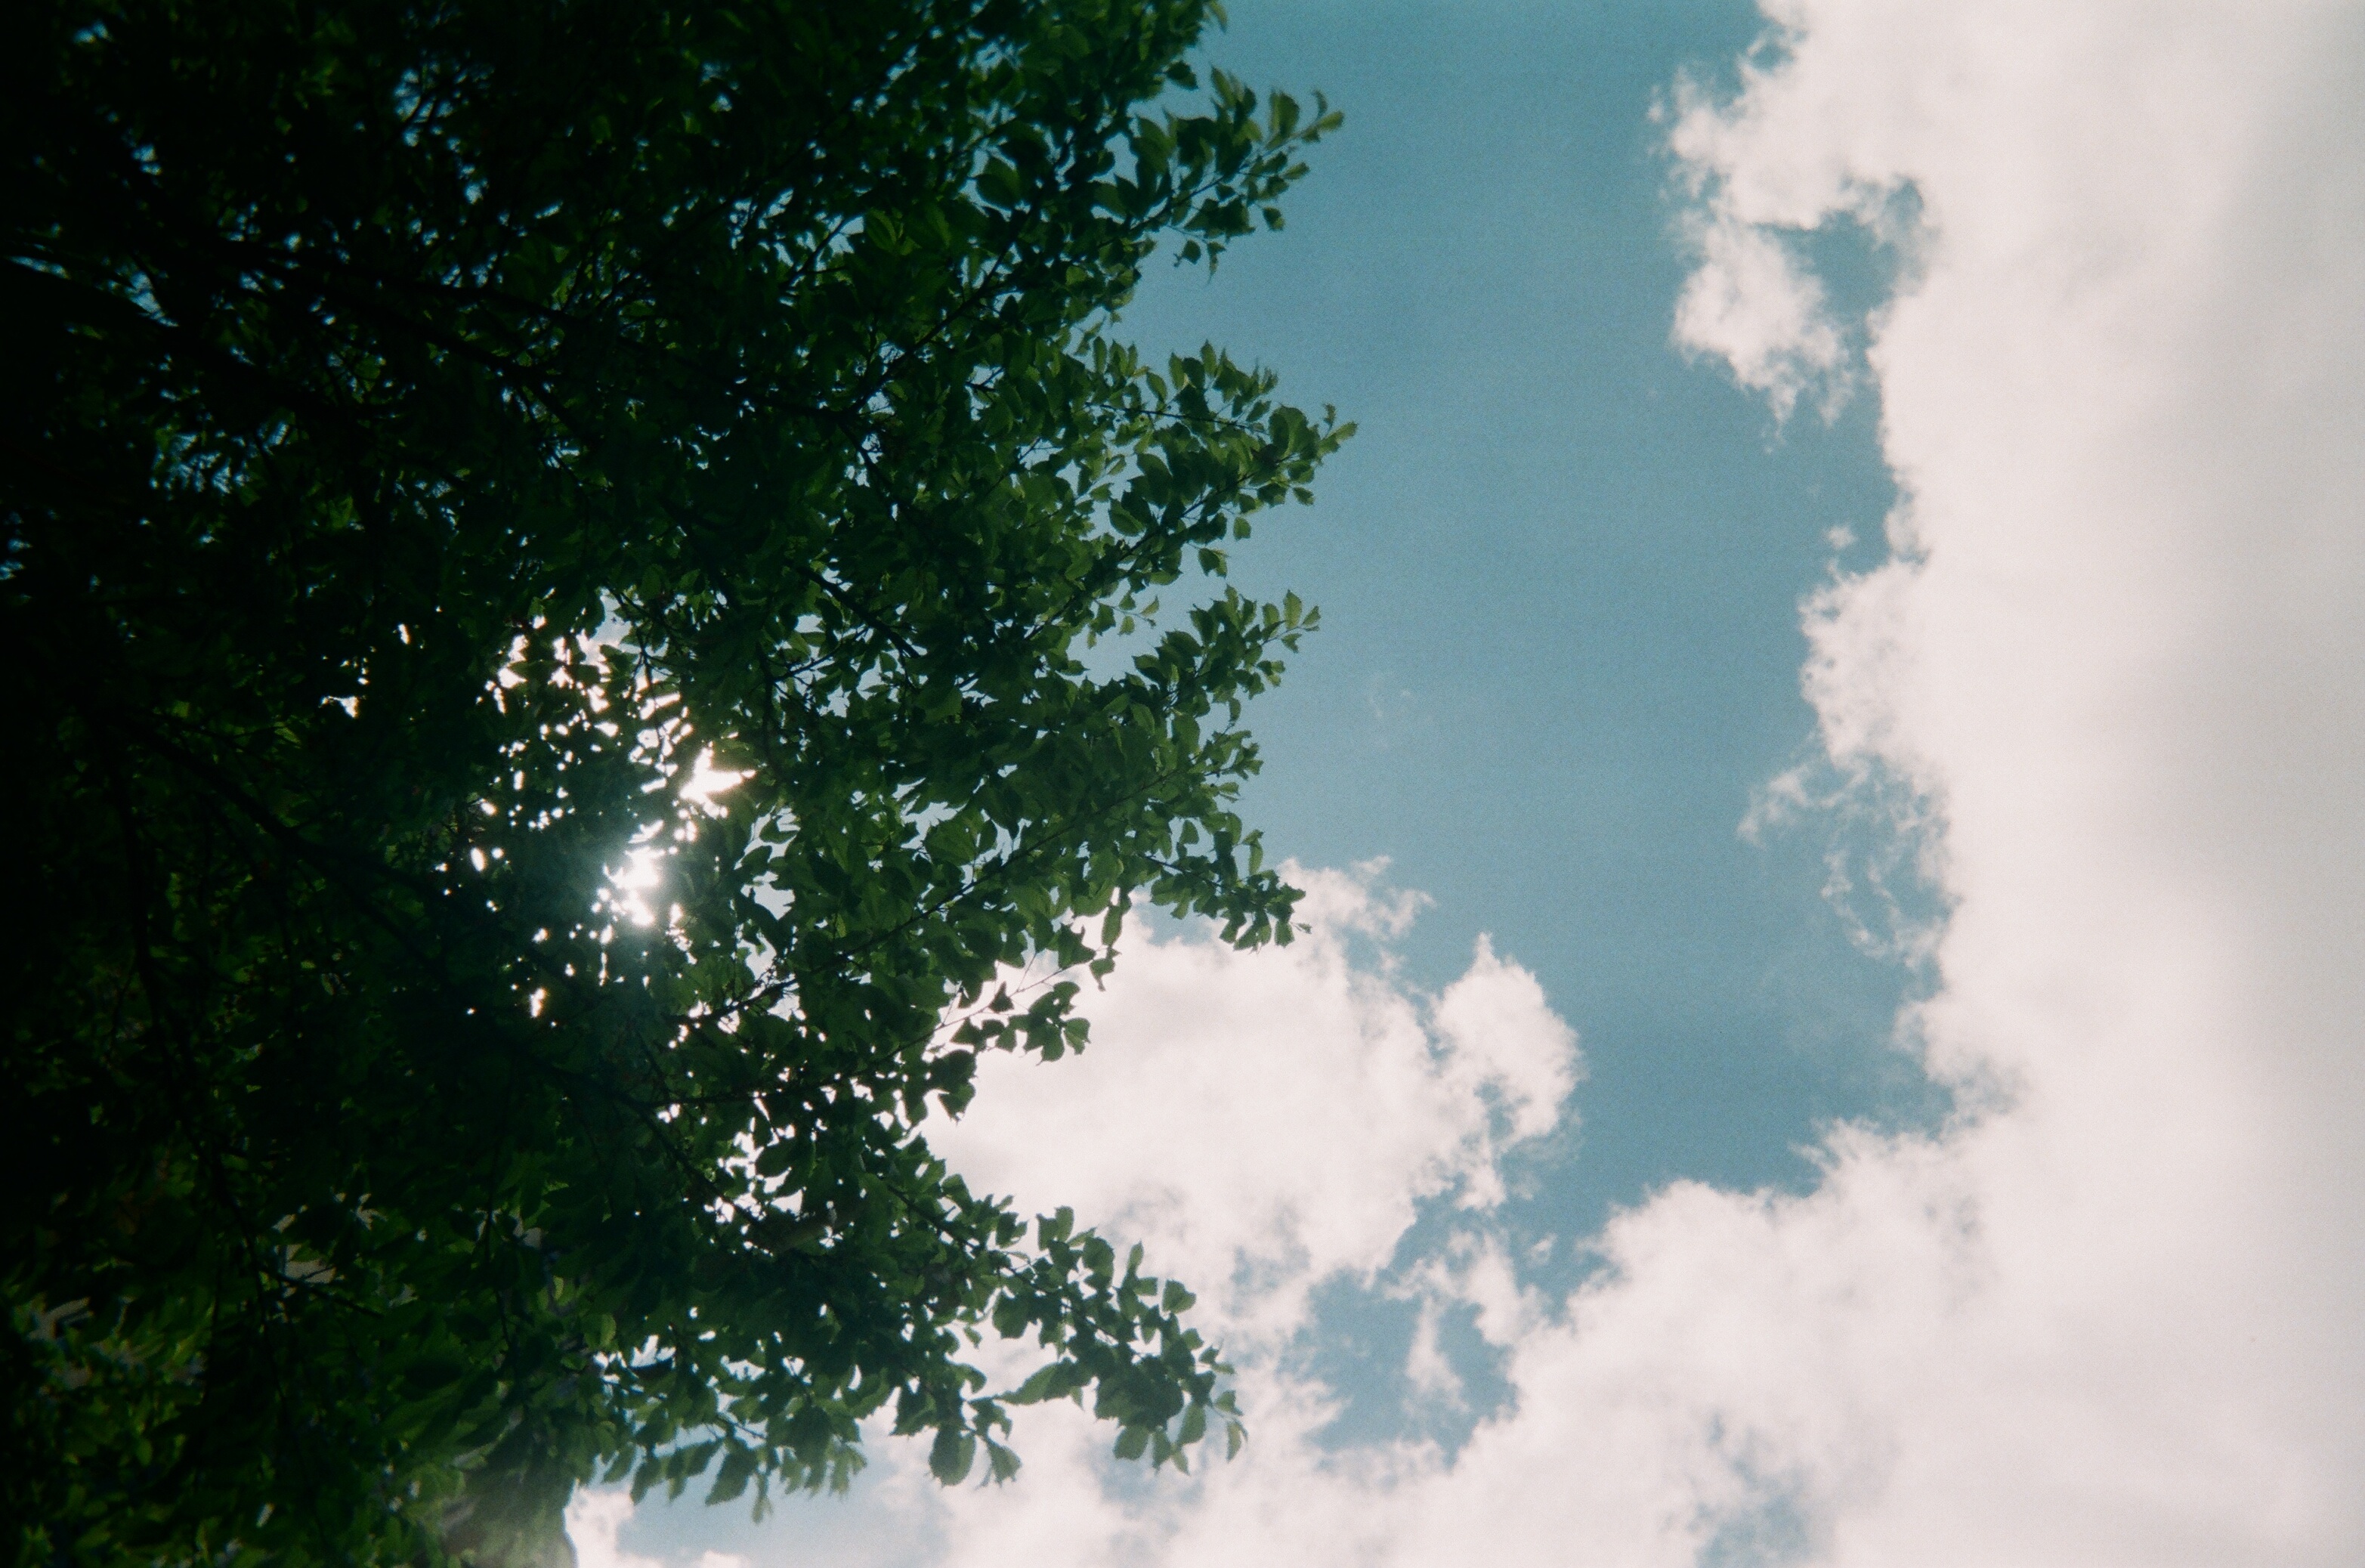
tree, nature, grass, branch, light, cloud, sky, sunlight, morning, leaf, atmosphere, green, reflection, atmospheric phenomenon, atmosphere of earth, woody plant